Water puppetry

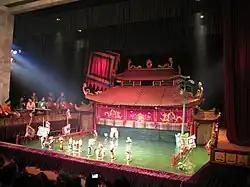
Performance of the water puppet theatre Thăng Long, in Hanoi

Water puppetry is a Vietnamese tradition that dates back as far as the 11th century, when it originated in the villages of the Red River Delta, in the north of the country. Vietnamese water puppetry is a variation on the ancient Asian puppet tradition.